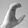
ASL letter: C